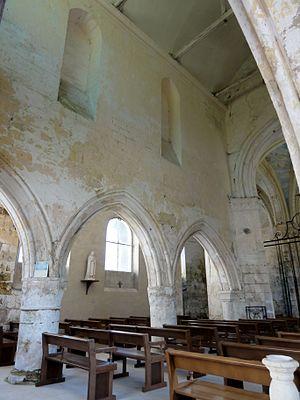
Nef, élévation nord.
L’église Saint-Léger est une église catholique paroissiale située à Vauciennes, dans le département de l'Oise, en région Hauts-de-France, en France. Elle a été édifiée entre la fin du XIIᵉ siècle et le second quart du XIIIᵉ siècle, quand fut bâtie la nef. Le style gothique primitif règne partout, sauf dans les bas-côtés, qui ne datent que de 1628. L'église est de dimensions modestes et présente, en quelque sorte, le plan minimal pour une église gothique complète : nef de trois travées accompagnée de bas-côtés, transept et un court chœur avec une abside à cinq pans. La façade occidentale avec sa grande rosace qui a perdu son remplage et son portail à la quintuple archivolte ; les chapiteaux de la nef avec leur sculpture naturaliste ; et l'abside avec ses hautes et étroites baies encadrées par les colonnettes à chapiteaux des ogives et formerets, font preuve du soin qui pouvait être apporté aux petites églises rurales de la région. Cependant, l'église Saint-Léger a très tôt été pénalisée par le sol marécageux du village, qui a fait renoncer à l'édification de deux chapelles orientées et d'un clocher proprement dit, et nécessité plusieurs reprises.